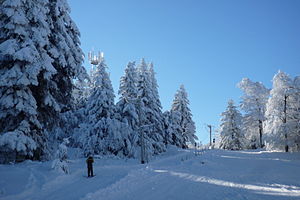
Allier / Geografi / Klima
Allier er et fransk departement i regionen Auvergne-Rhône-Alpes cirka midt i Frankrig. Hovedbyen er Moulins. Departementet strækker sig over 130 km fra øst til vest og 90 km fra nord til syd. Det er gennemløbet af floden Allier. Det højeste punkt i departementet udgøres af Puy de Montoncels 1.287 m.